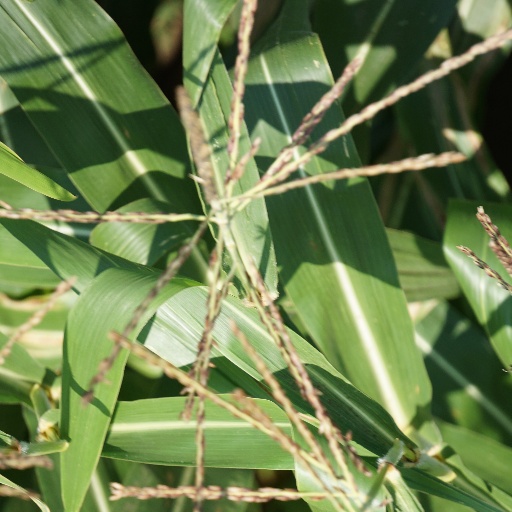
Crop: maize; corn